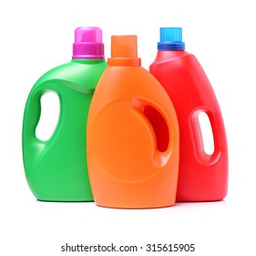
Label: plastic